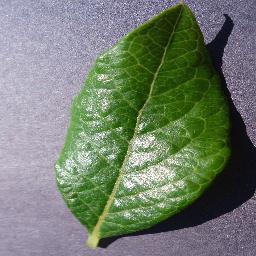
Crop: blueberry
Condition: healthy